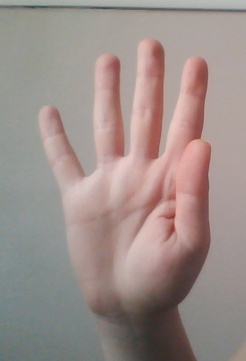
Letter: sheen